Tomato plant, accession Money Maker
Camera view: tilt-top (135 deg); turntable rotation: 210 degrees
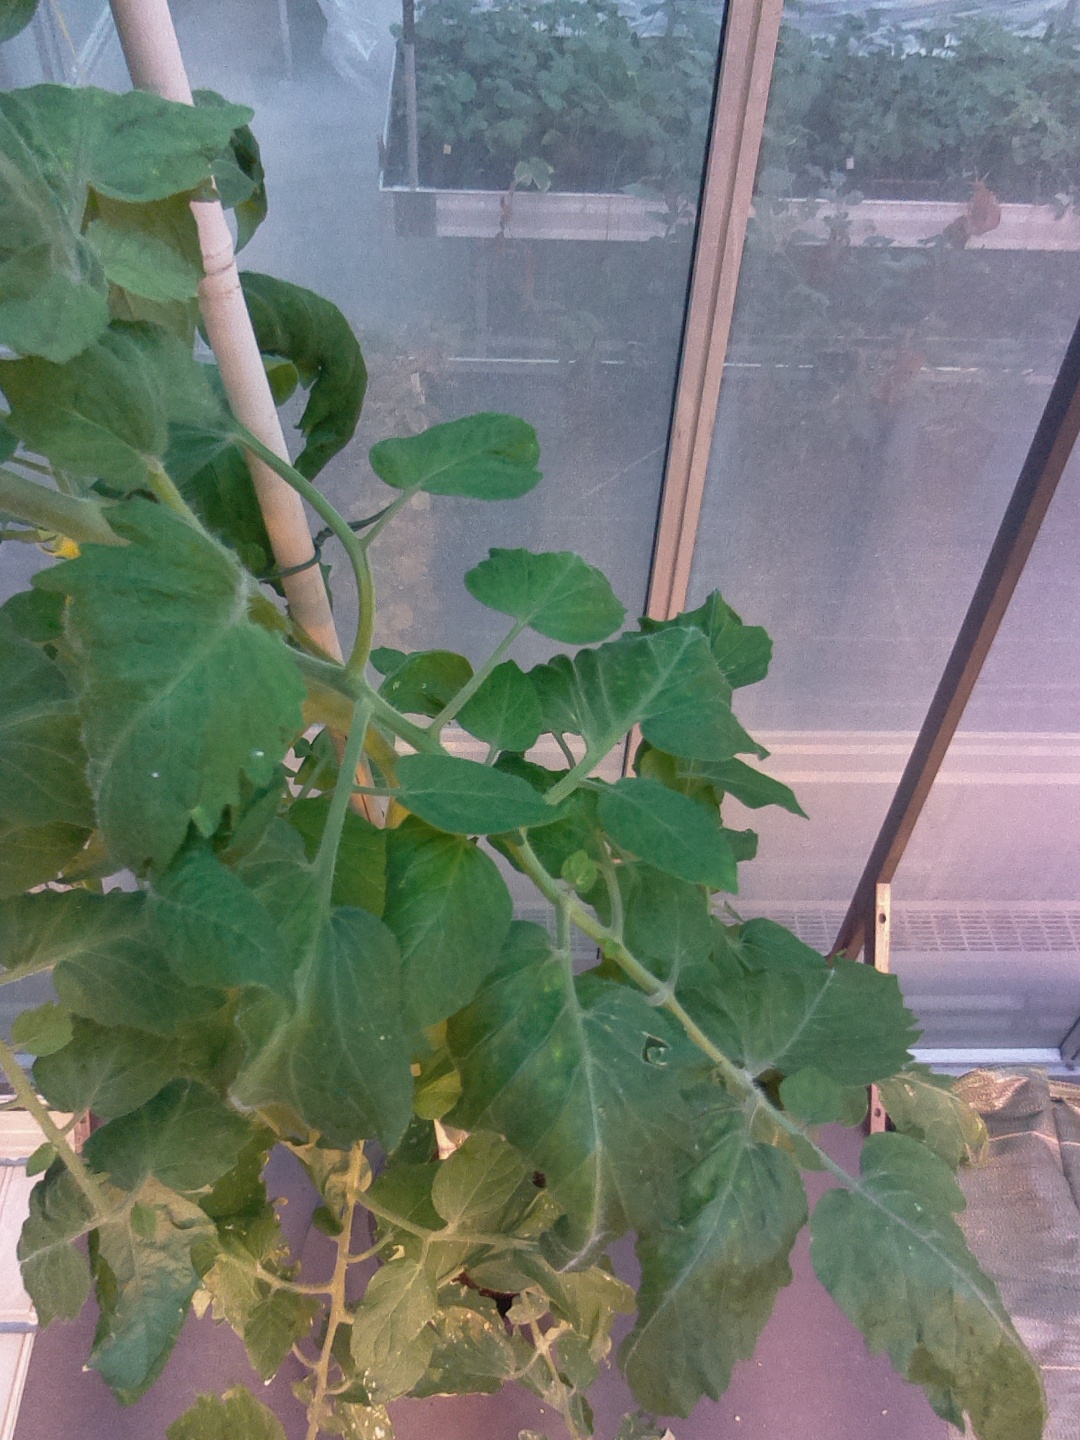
BBCH growth stage 67: Full flowering, 70%-80% of flowers open, more petals falling